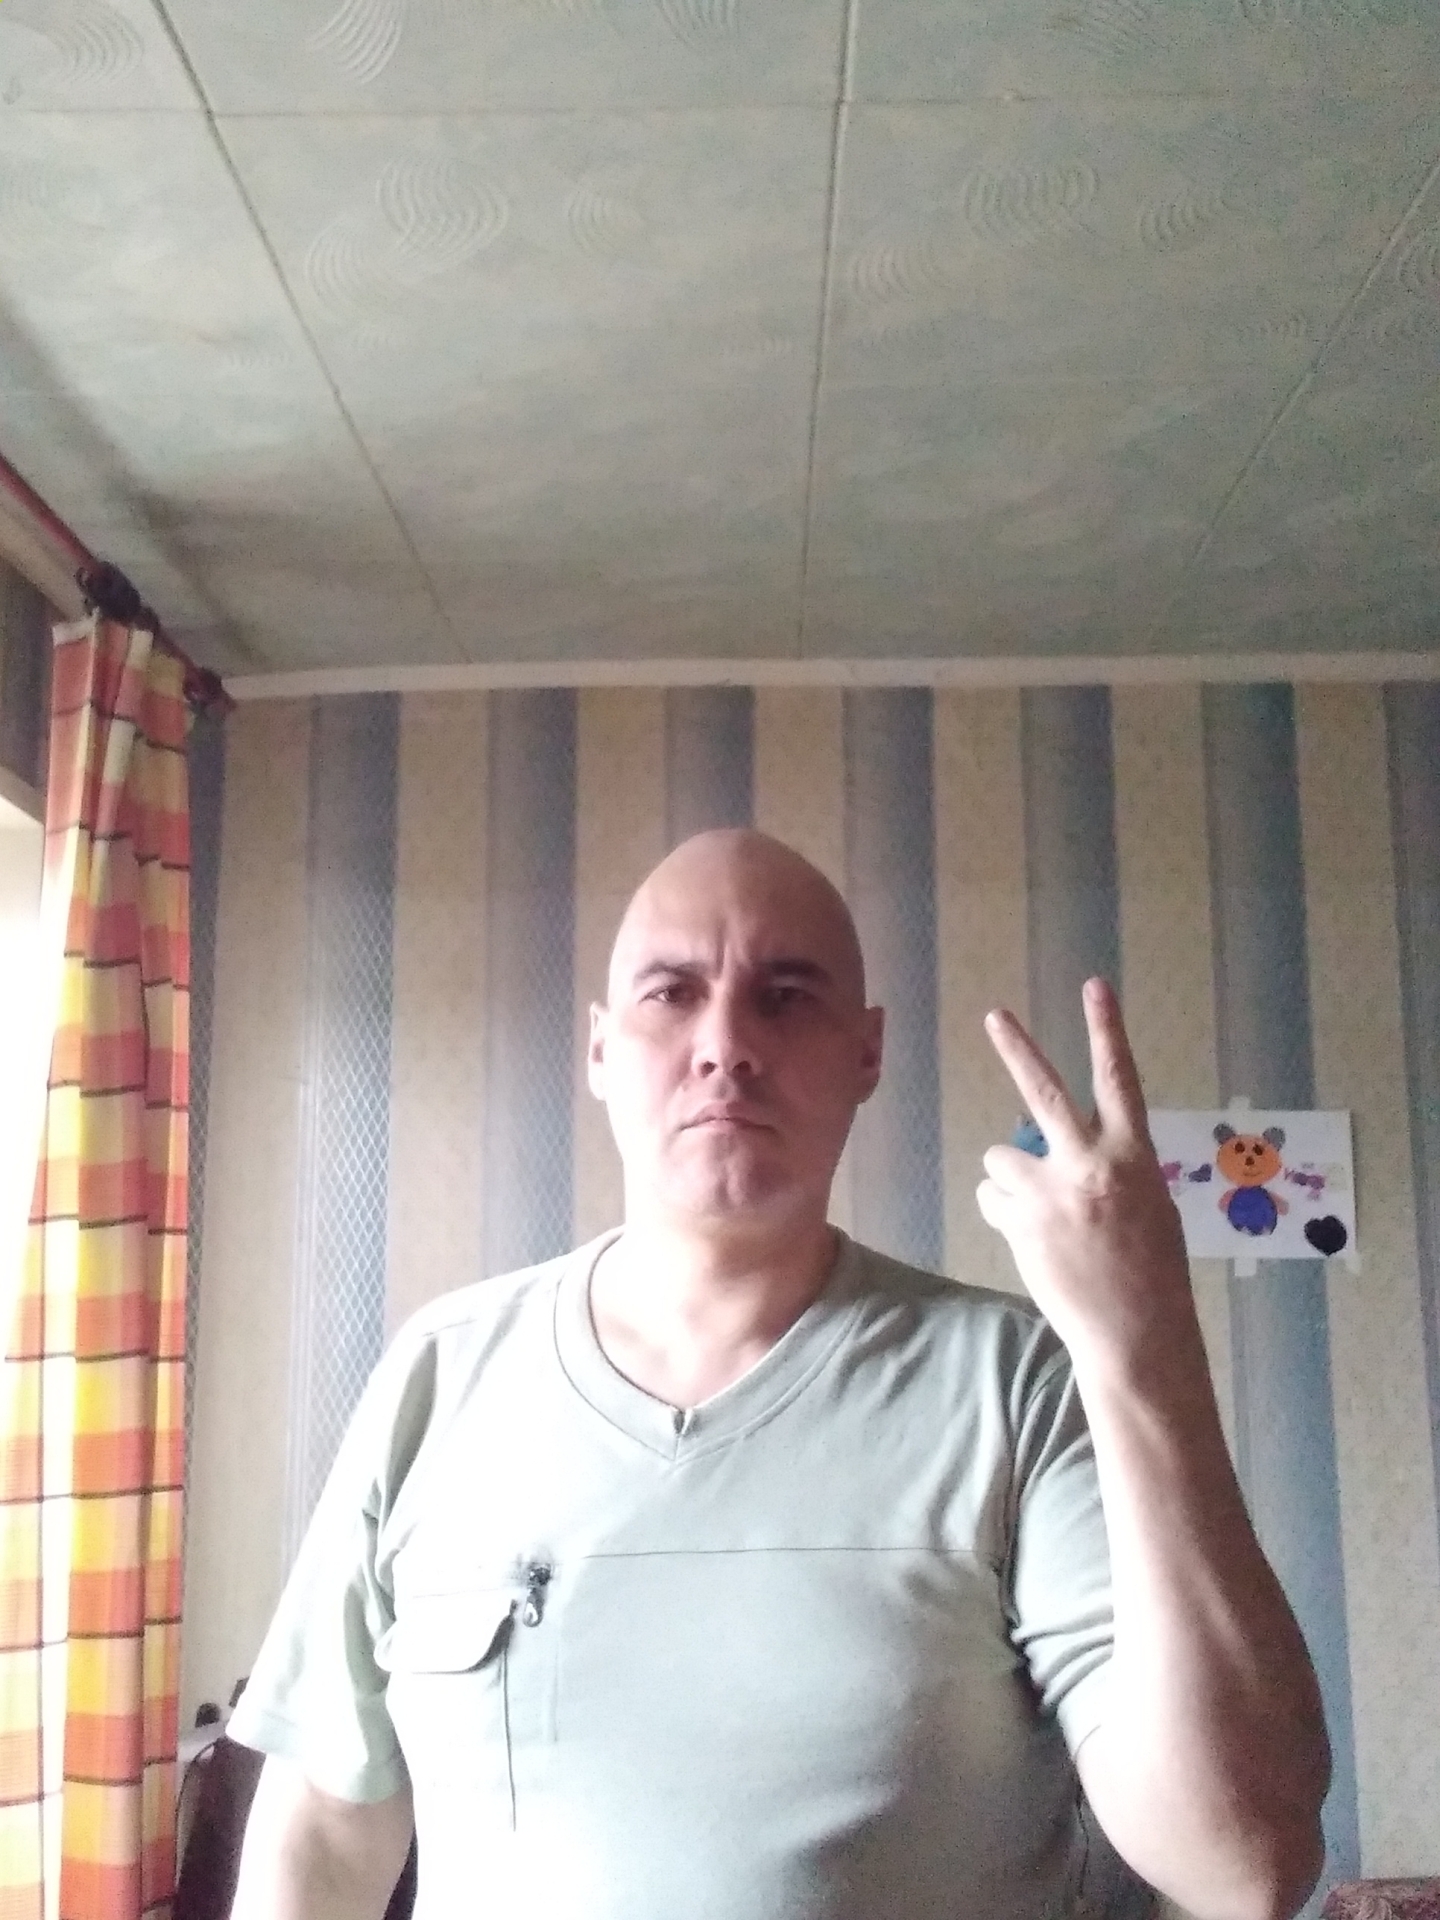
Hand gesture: peace_inverted